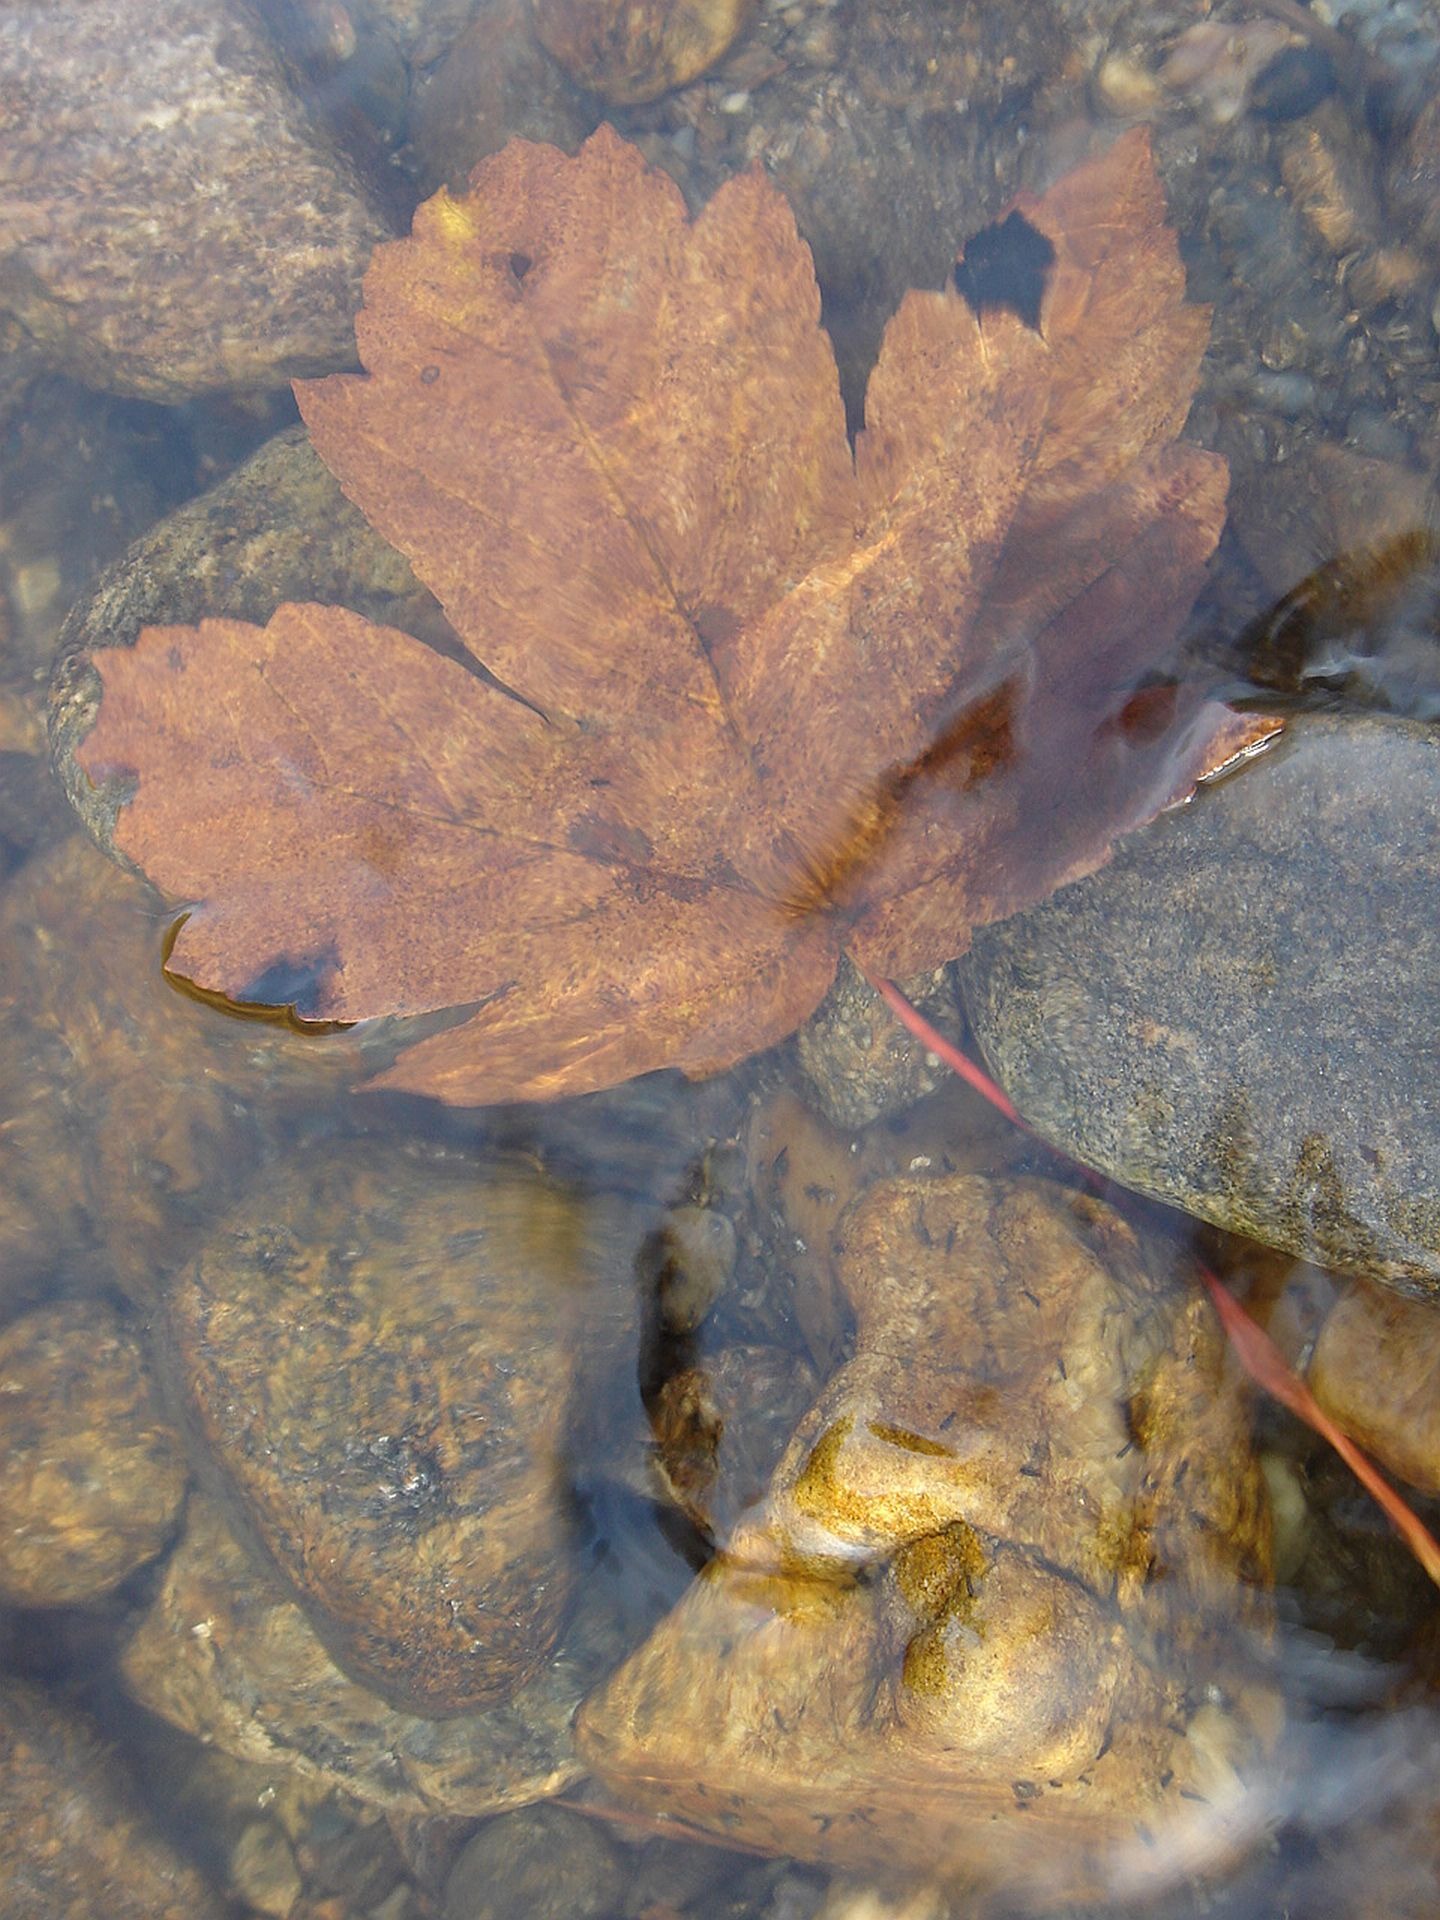
tree, water, nature, plant, wood, leaf, wet, river, autumn, sheet, macro photography